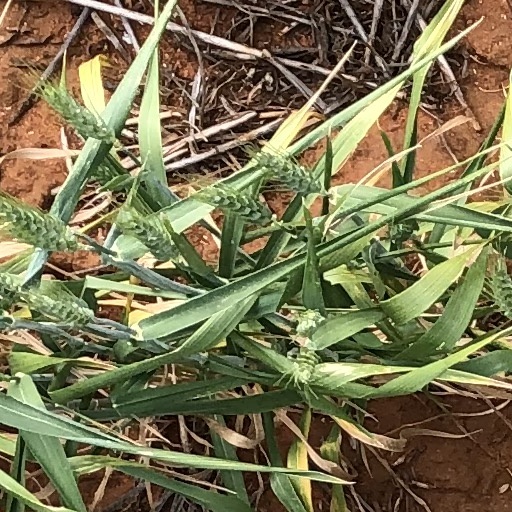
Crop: wheat